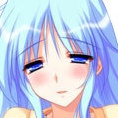
Portrait style: Anime Portrait